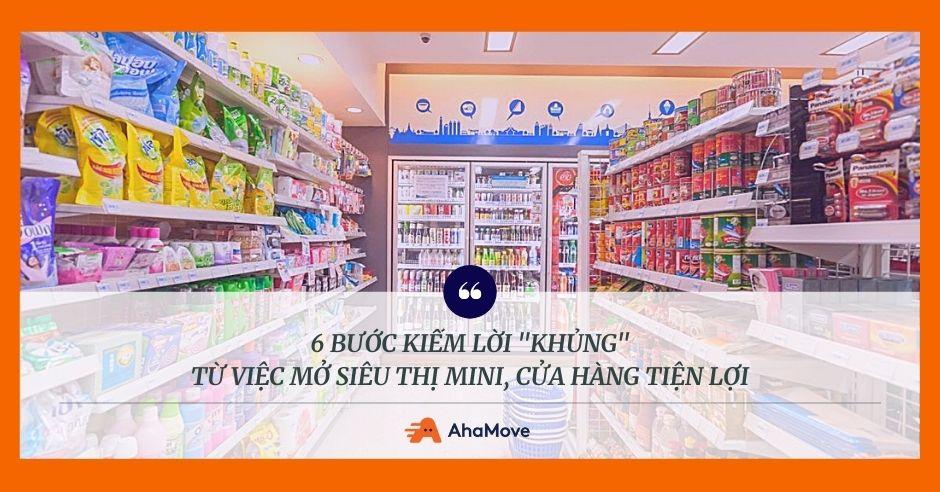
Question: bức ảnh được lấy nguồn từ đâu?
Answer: ahamove